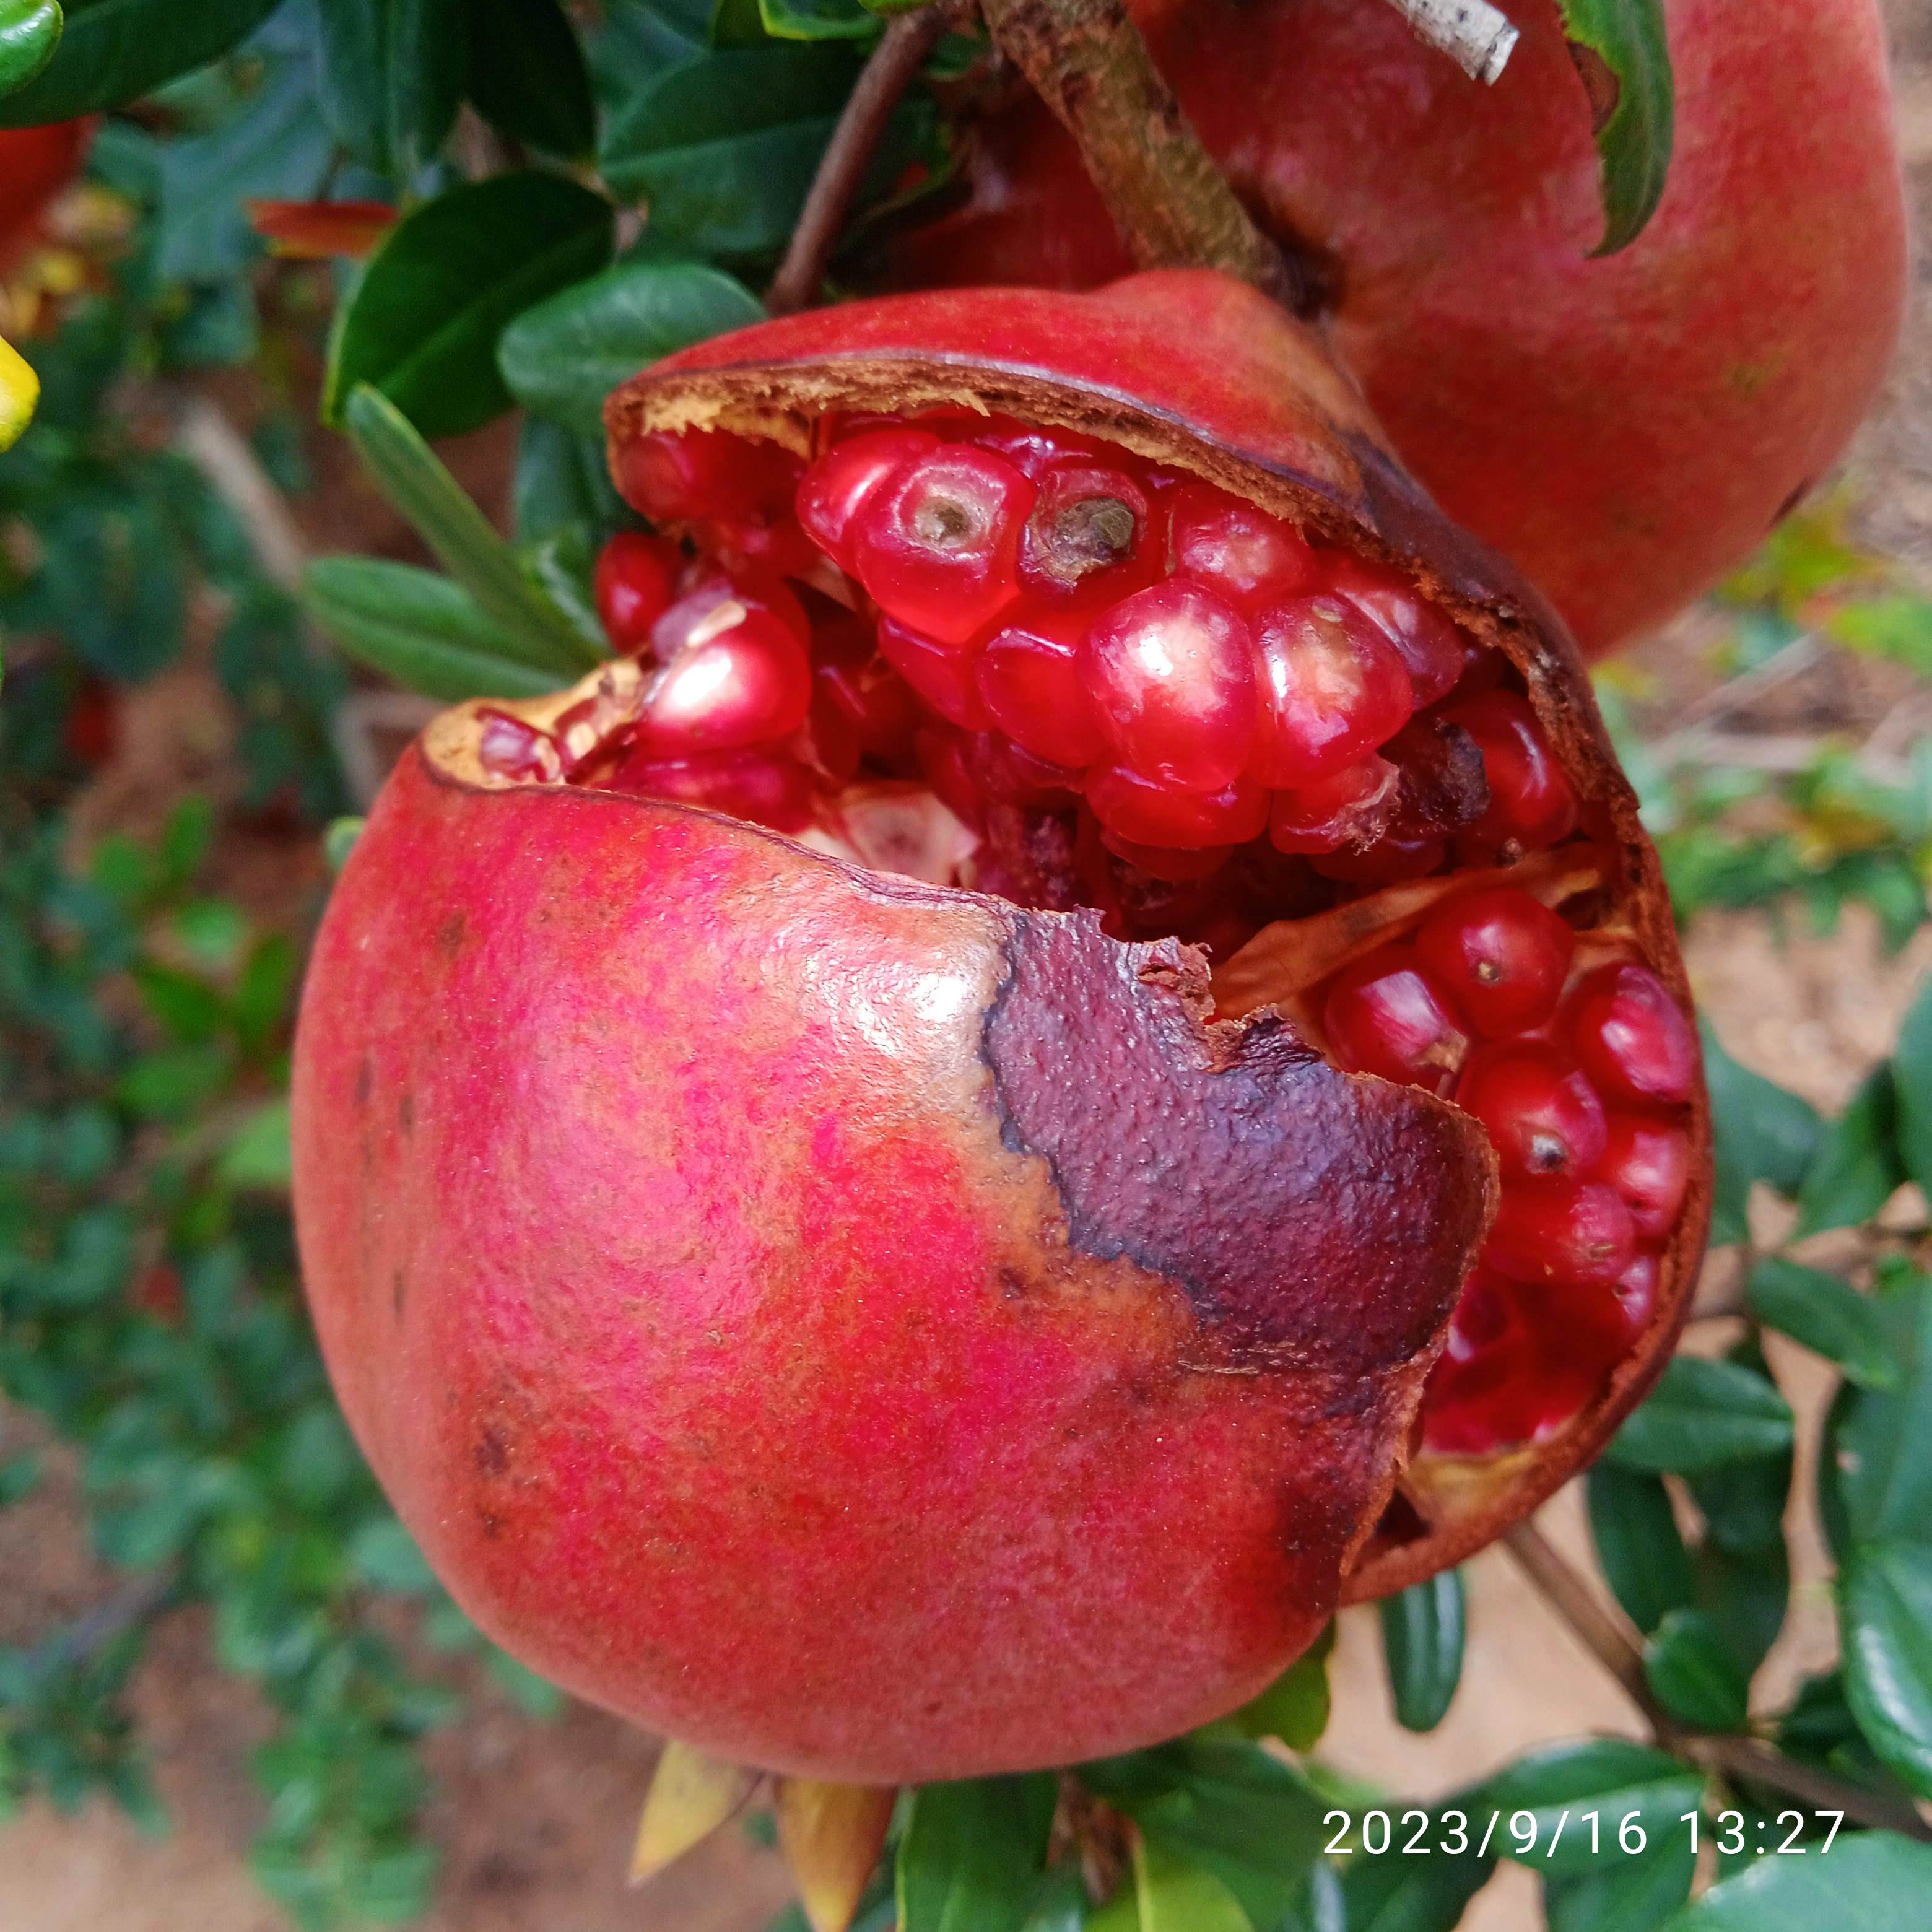
Label: Bacterial_Blight